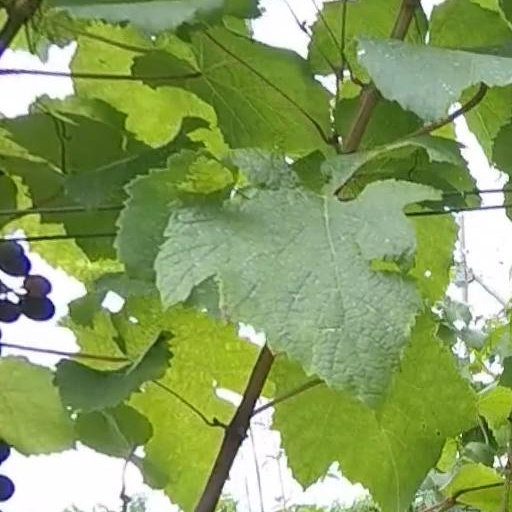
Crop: grape